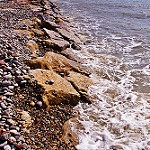
Label: sea